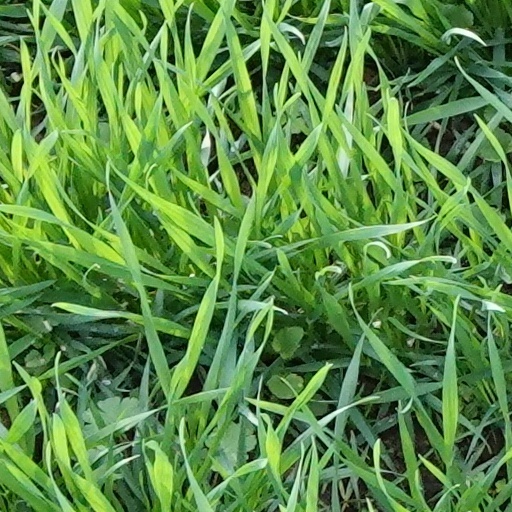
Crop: wheat